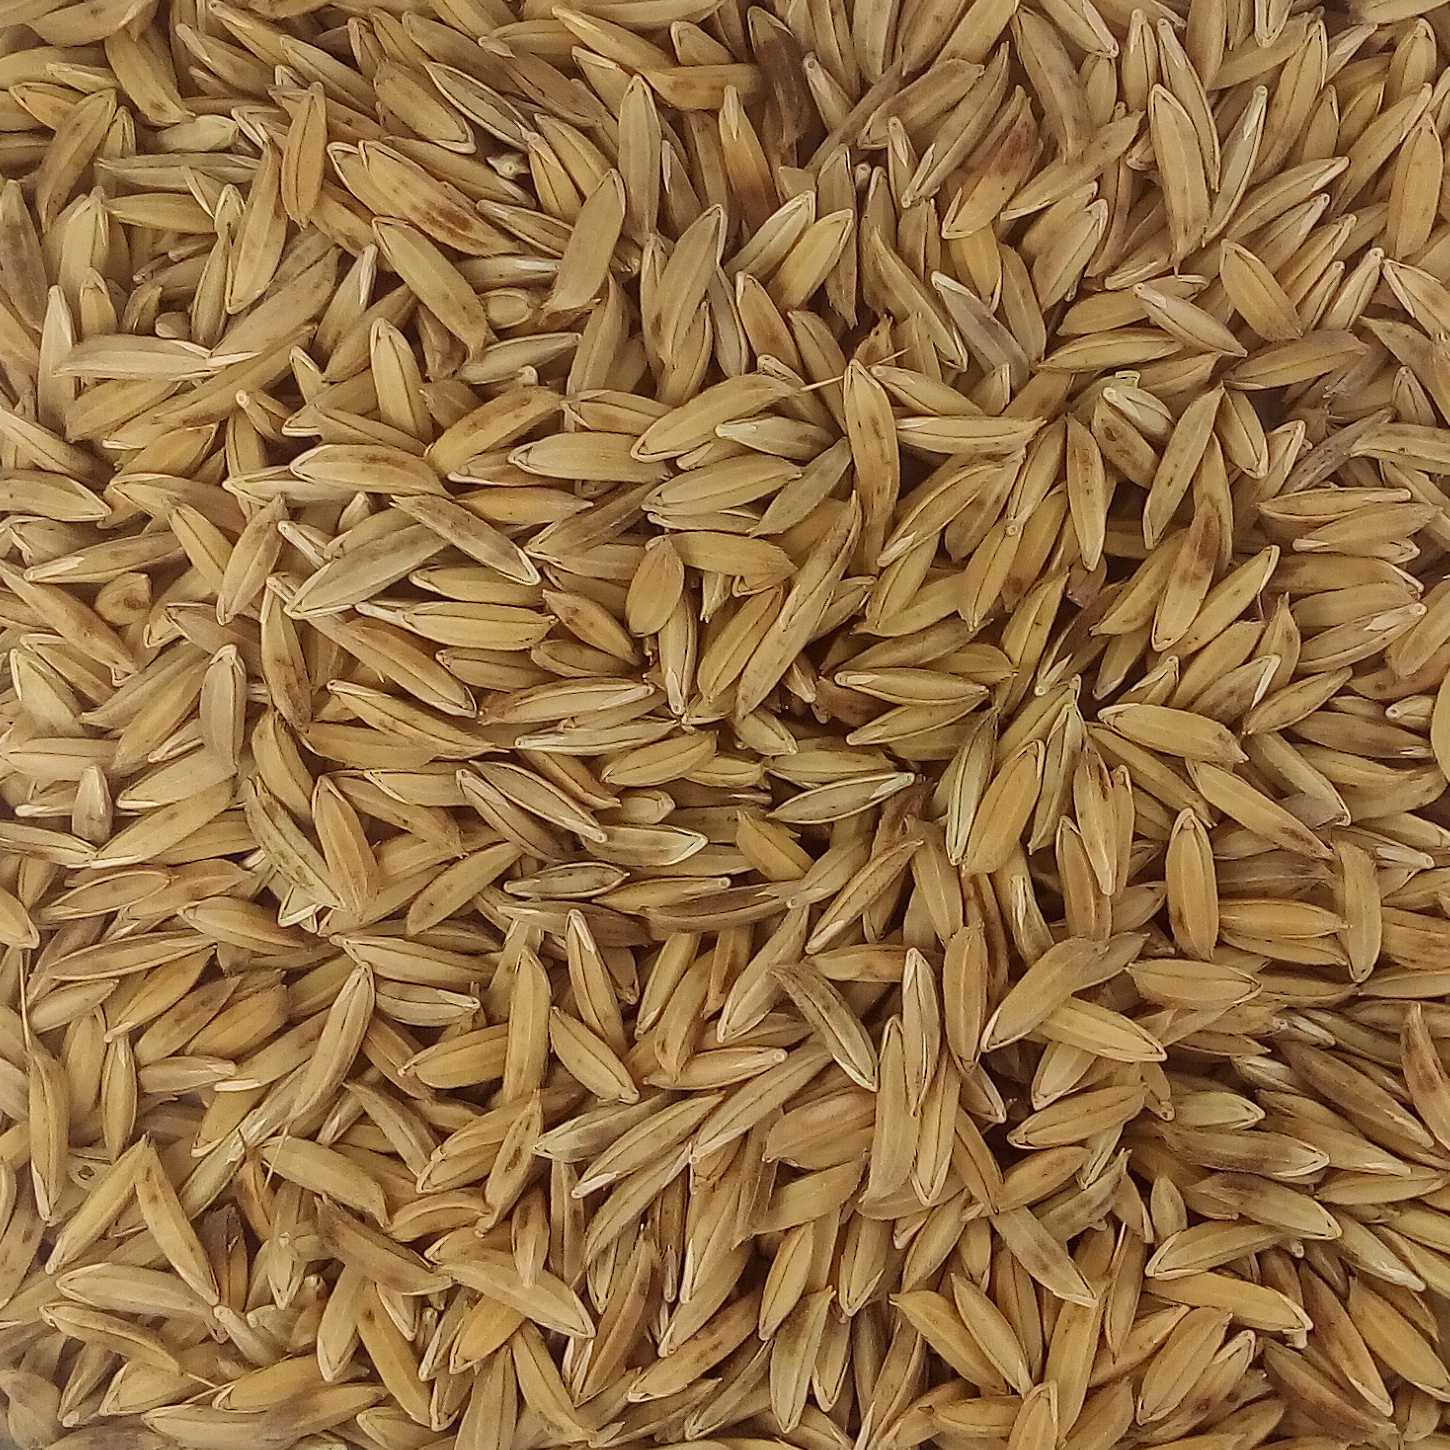
Rice seed variety: BAS_370